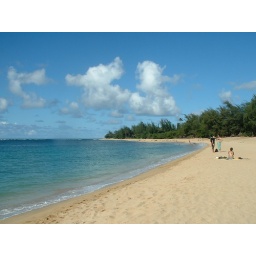
The first beach by the road